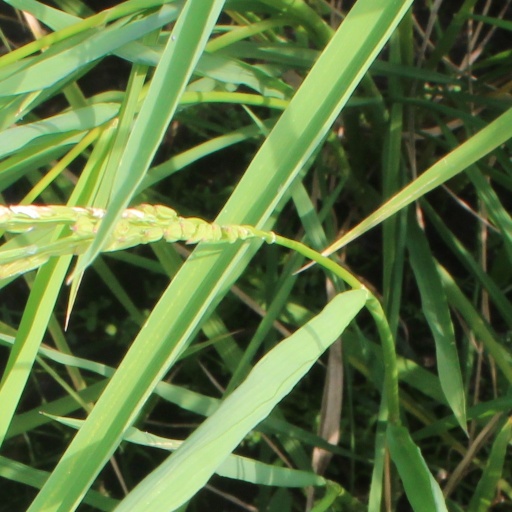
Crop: rice